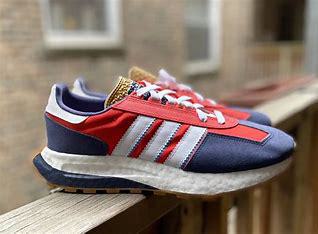
Brand: adidas
Model: originals Adidas Originals Retropy E5